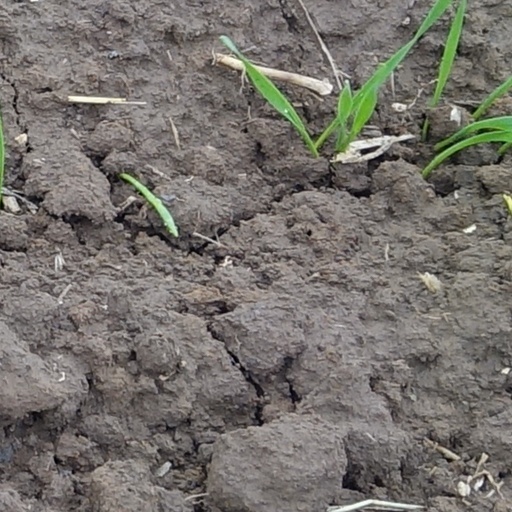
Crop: wheat